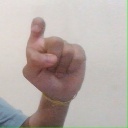
अक्षर: इ